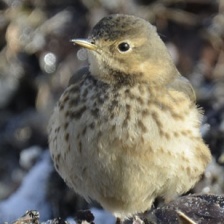
Species: AMERICAN PIPIT
Scientific name: ANTHUS RUBESCENS